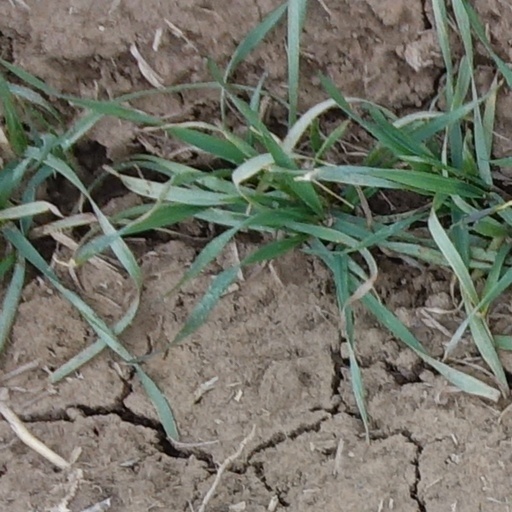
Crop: wheat